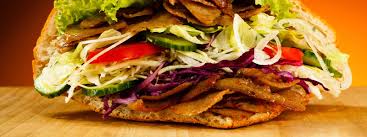
Yemek: kebap